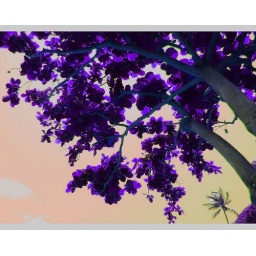
picture of a tree by black rock that i edited.